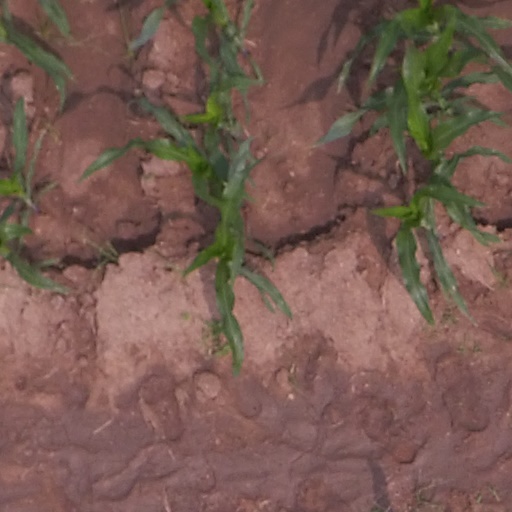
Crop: maize; corn